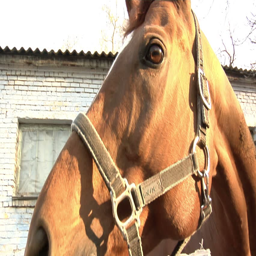
a brown horse is standing near the picture of itself made by a man in a brown suit , farm , sunny summer day